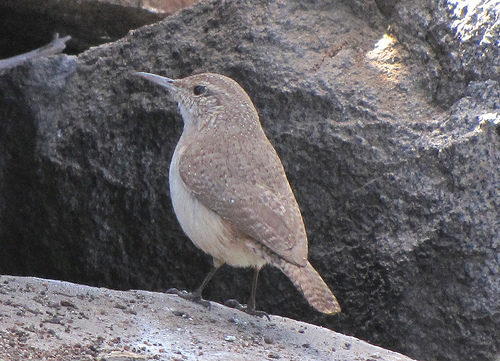
a small bird with a white belly, and a gray bill.
this bird is white and brown in color with a skinny beak and brown eye rings.
this is a small light grey bird with a slender long bill and a white belly and breast.
this bird has a speckled belly and breast with a long pointy bill.
a brown bird with a lighter breast, the biar has a pattern of darker and lighter bars in the head, wings, back and tail that resembles bars; the beak is grey, long and pointed with a slight down curve at the end.
this small bird has a white belly and breast, and a light brown body with small white spots around its face.
this bird is grey with white and has a long, pointy beak.
a small bird with a white belly and brown head and wings.
this bird has a long pointed bill, with a white belly, and a brown back.
this bird has long pointed bill, with a brown back.
Species: Rock Wren